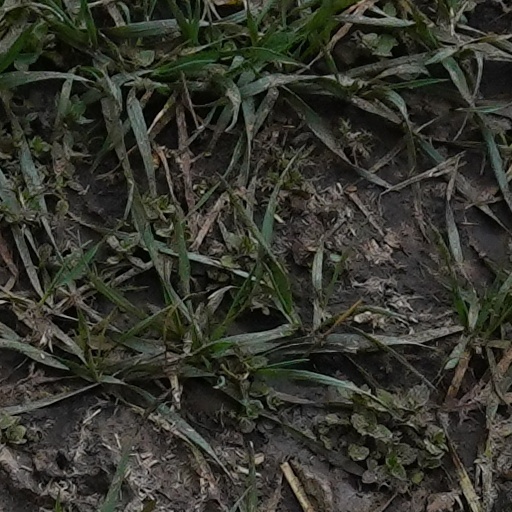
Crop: wheat